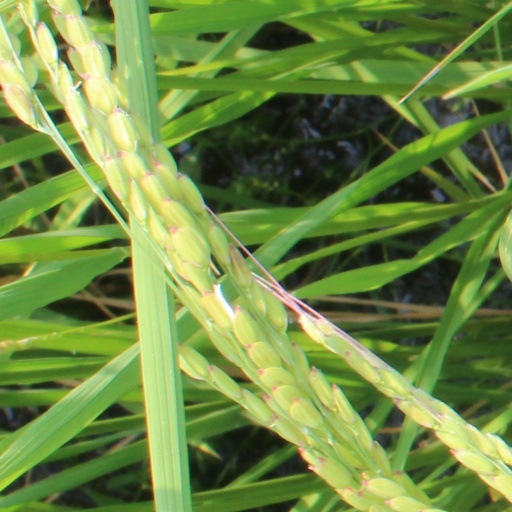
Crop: rice